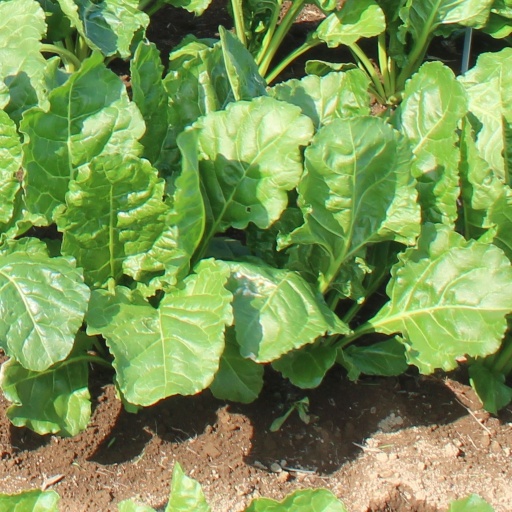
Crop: sugar beet